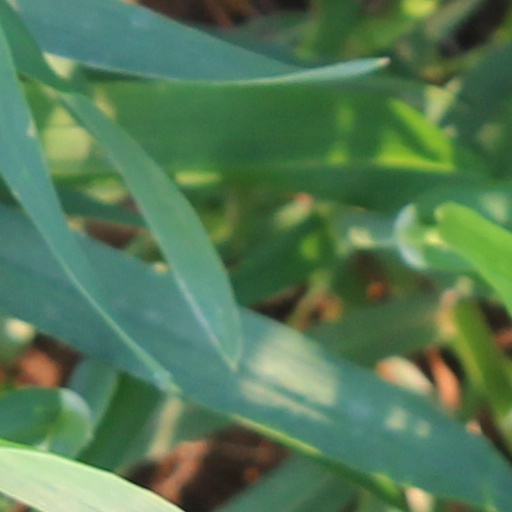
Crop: wheat